Non-voting members of the United States House of Representatives

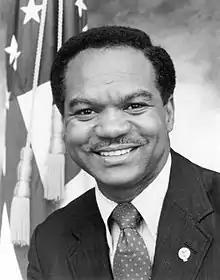
Walter E. Fauntroy, delegate from the District of Columbia from 1971 to 1991

The District of Columbia is technically a federal district—not a territory, commonwealth or insular area. However, from 1871 to 1875, it briefly had a delegate to Congress. This situation did not last long and congressional representation was terminated. The district had no other delegates until 1971, when the House of Representatives agreed to seat Walter E. Fauntroy. He then served in that position between March 23, 1971 and January 3, 1991, when Eleanor Holmes Norton was elected. Norton continues in that position.